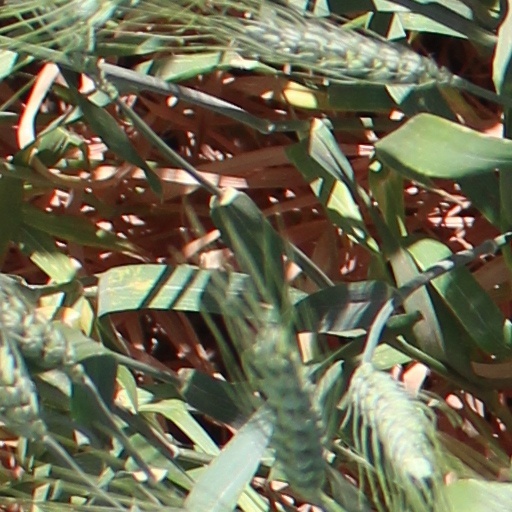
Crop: wheat